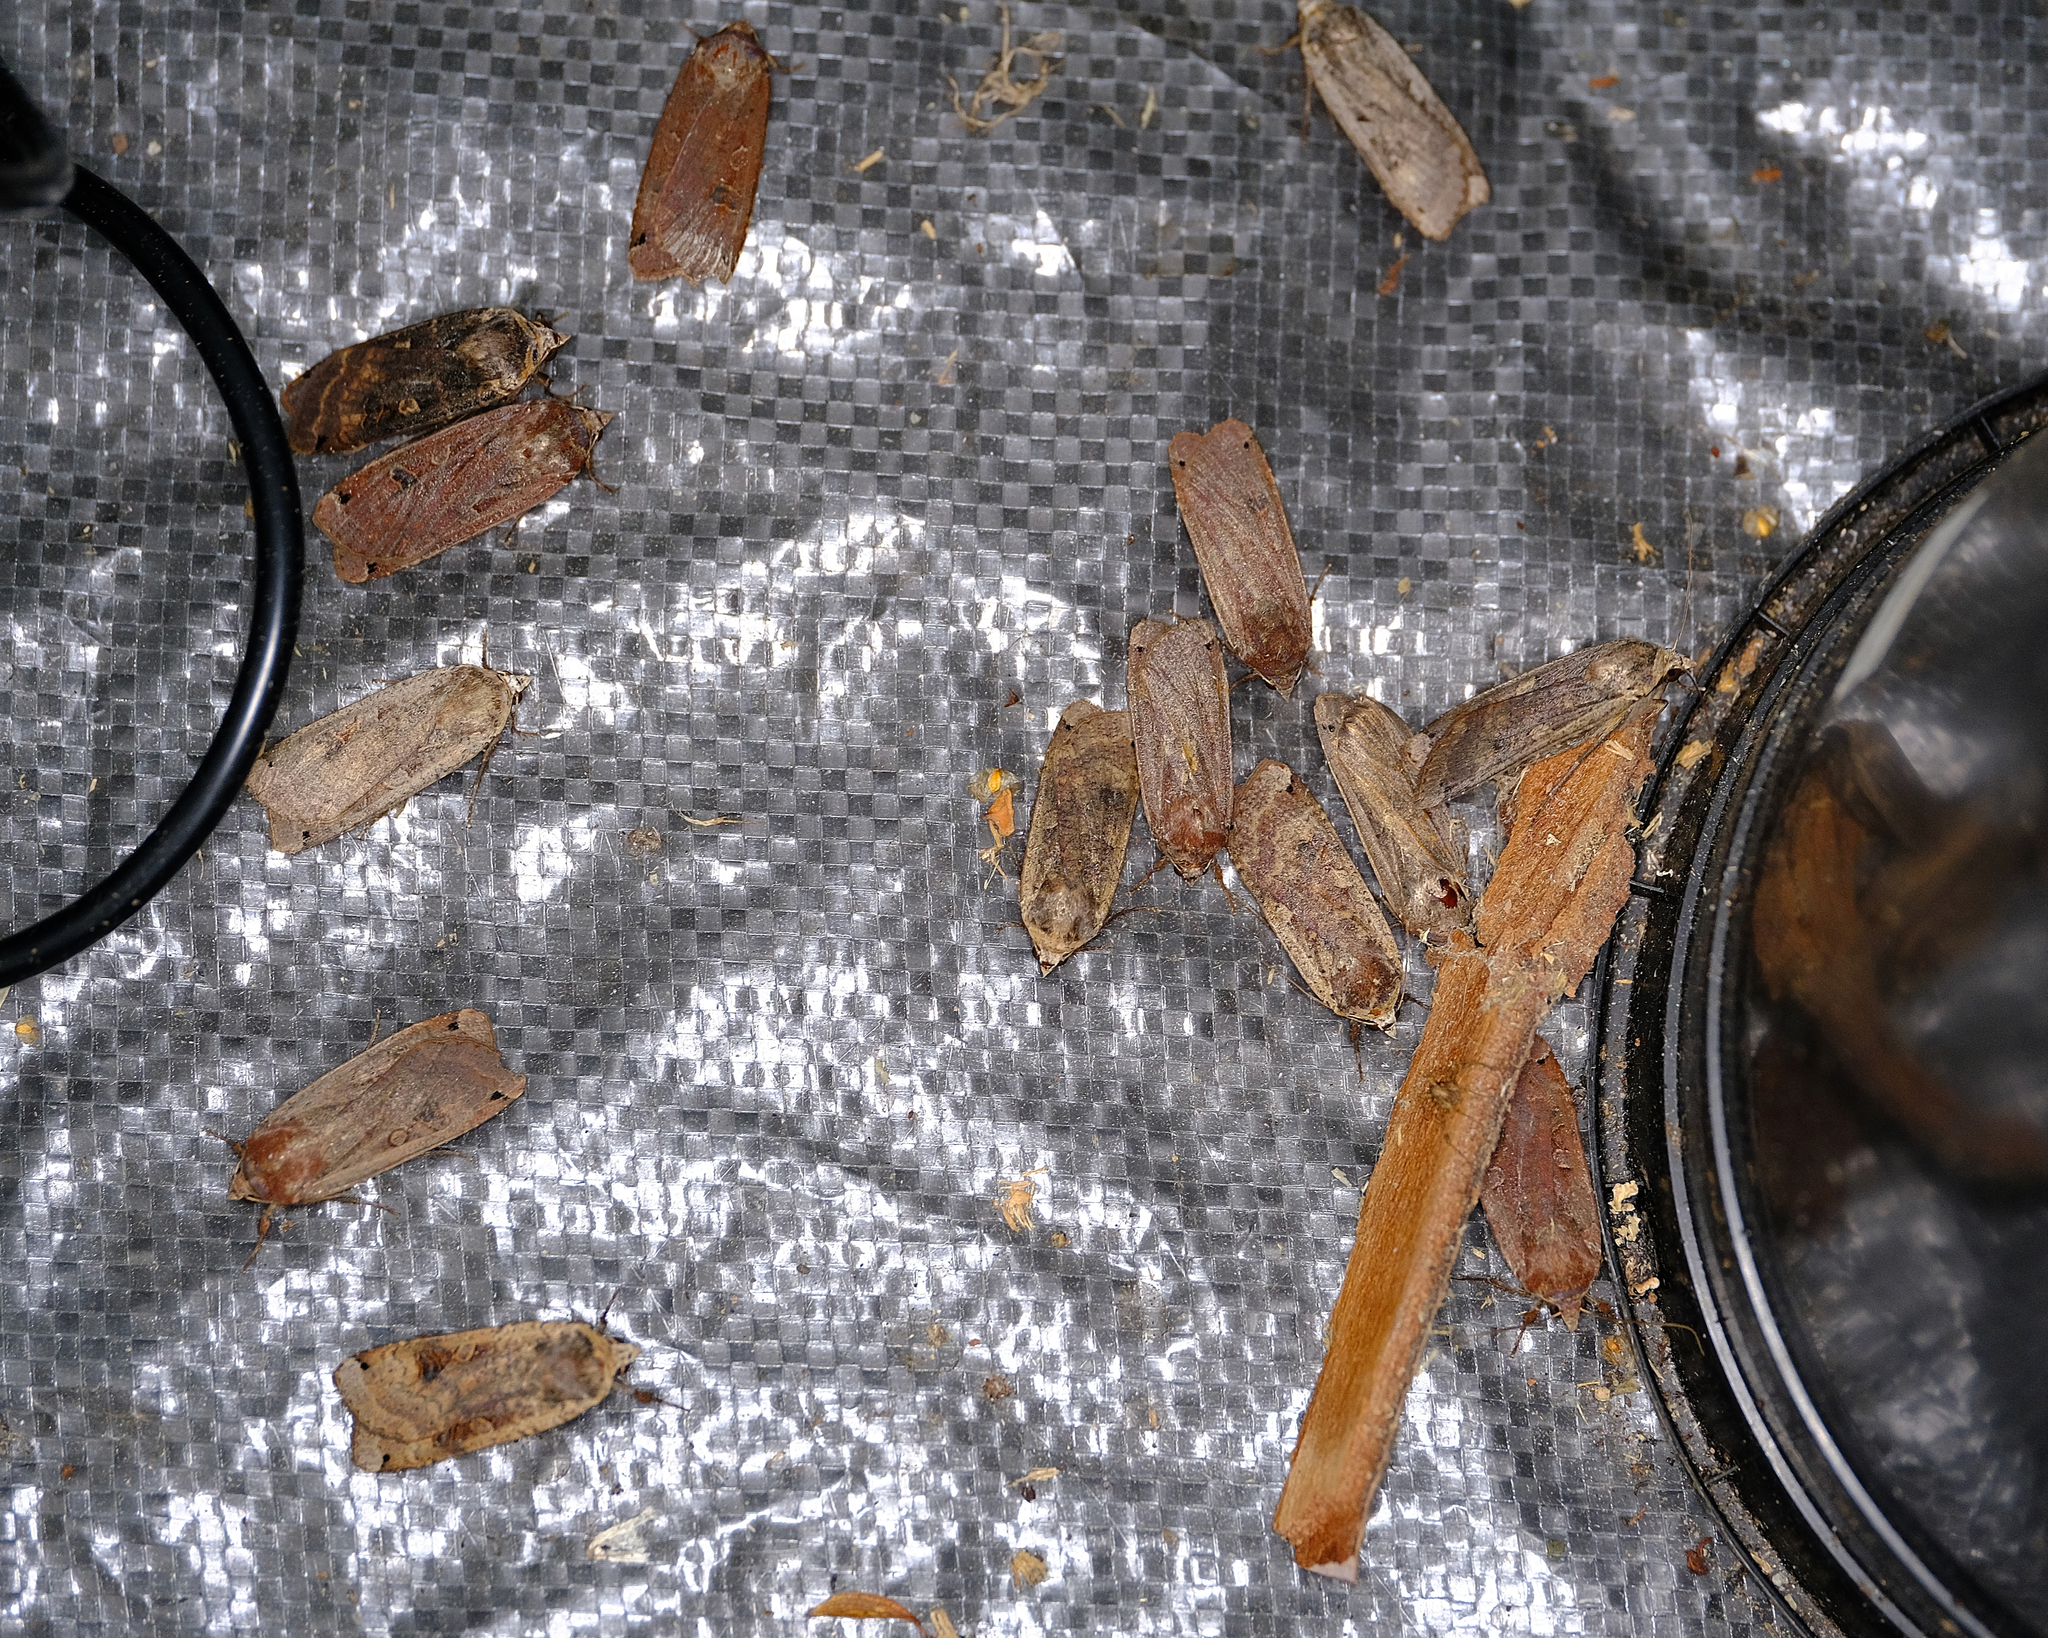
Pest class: cutworms